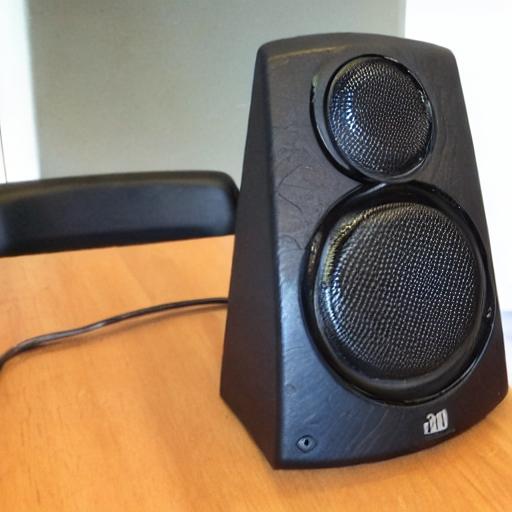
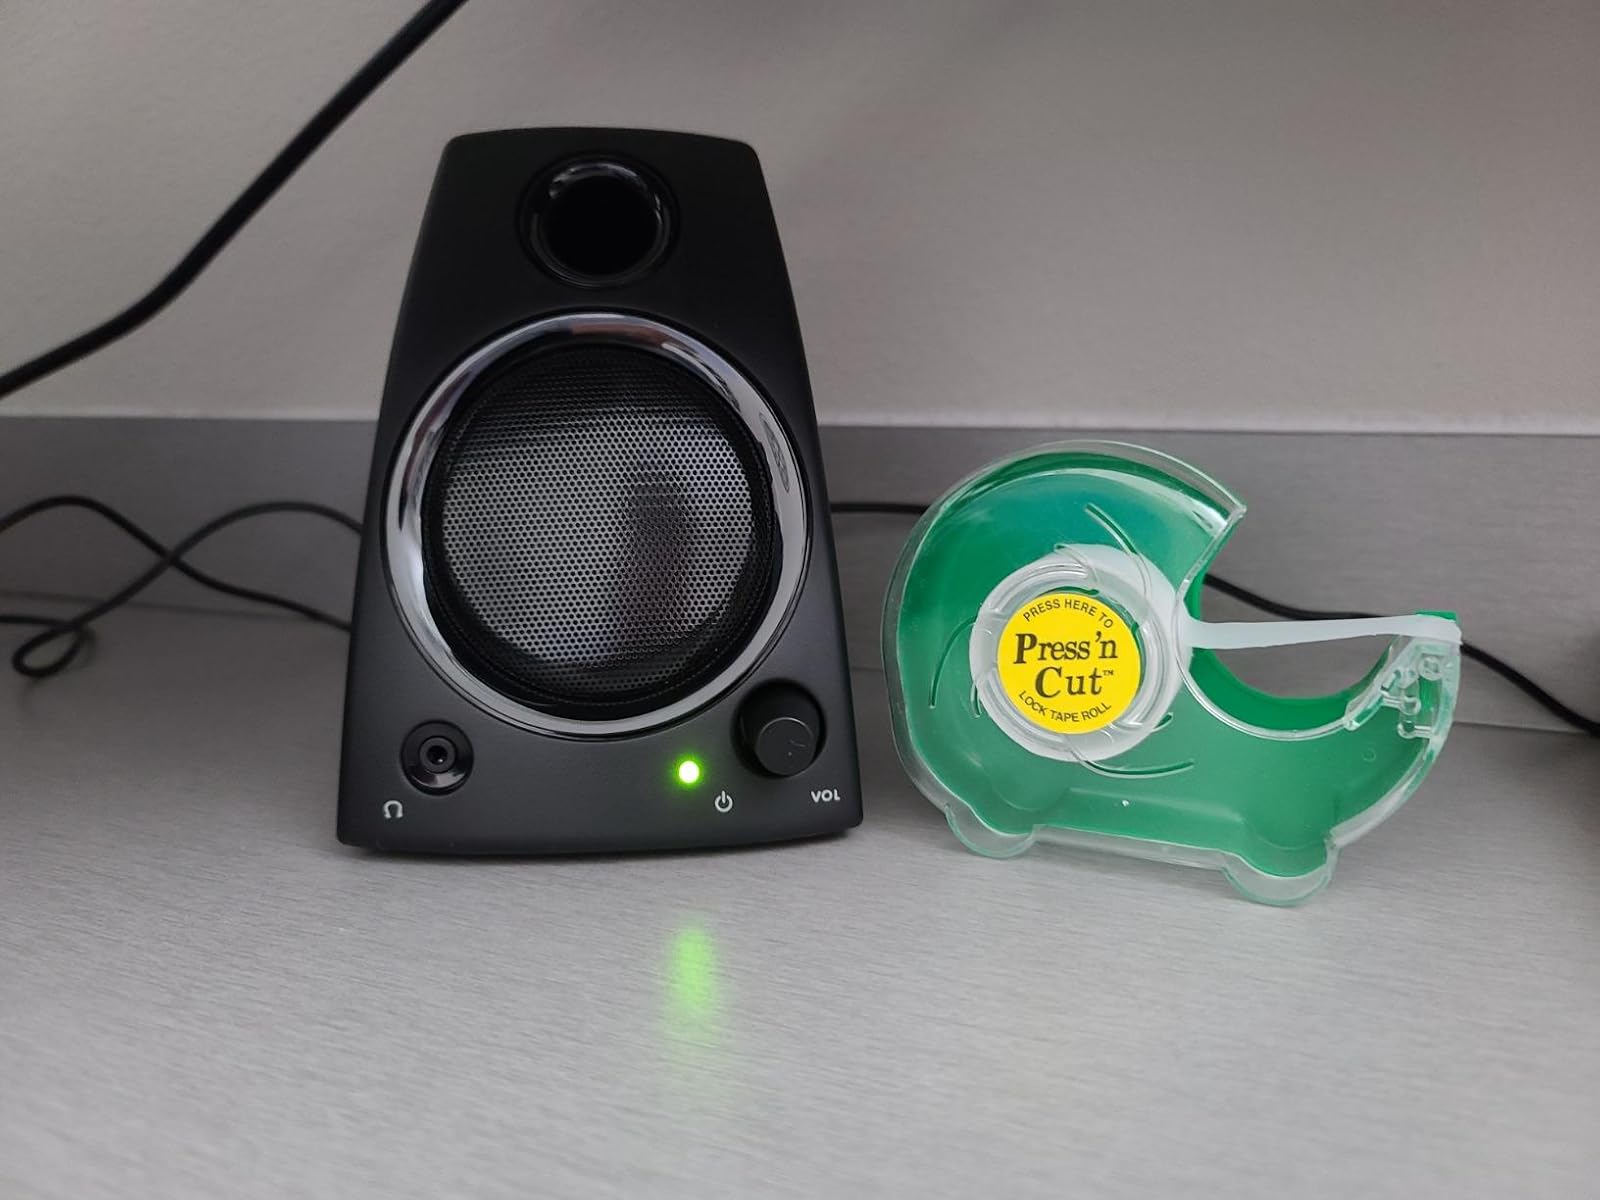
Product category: speaker
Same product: no